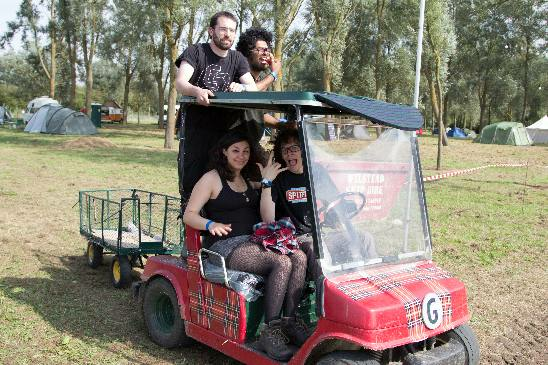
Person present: Yes